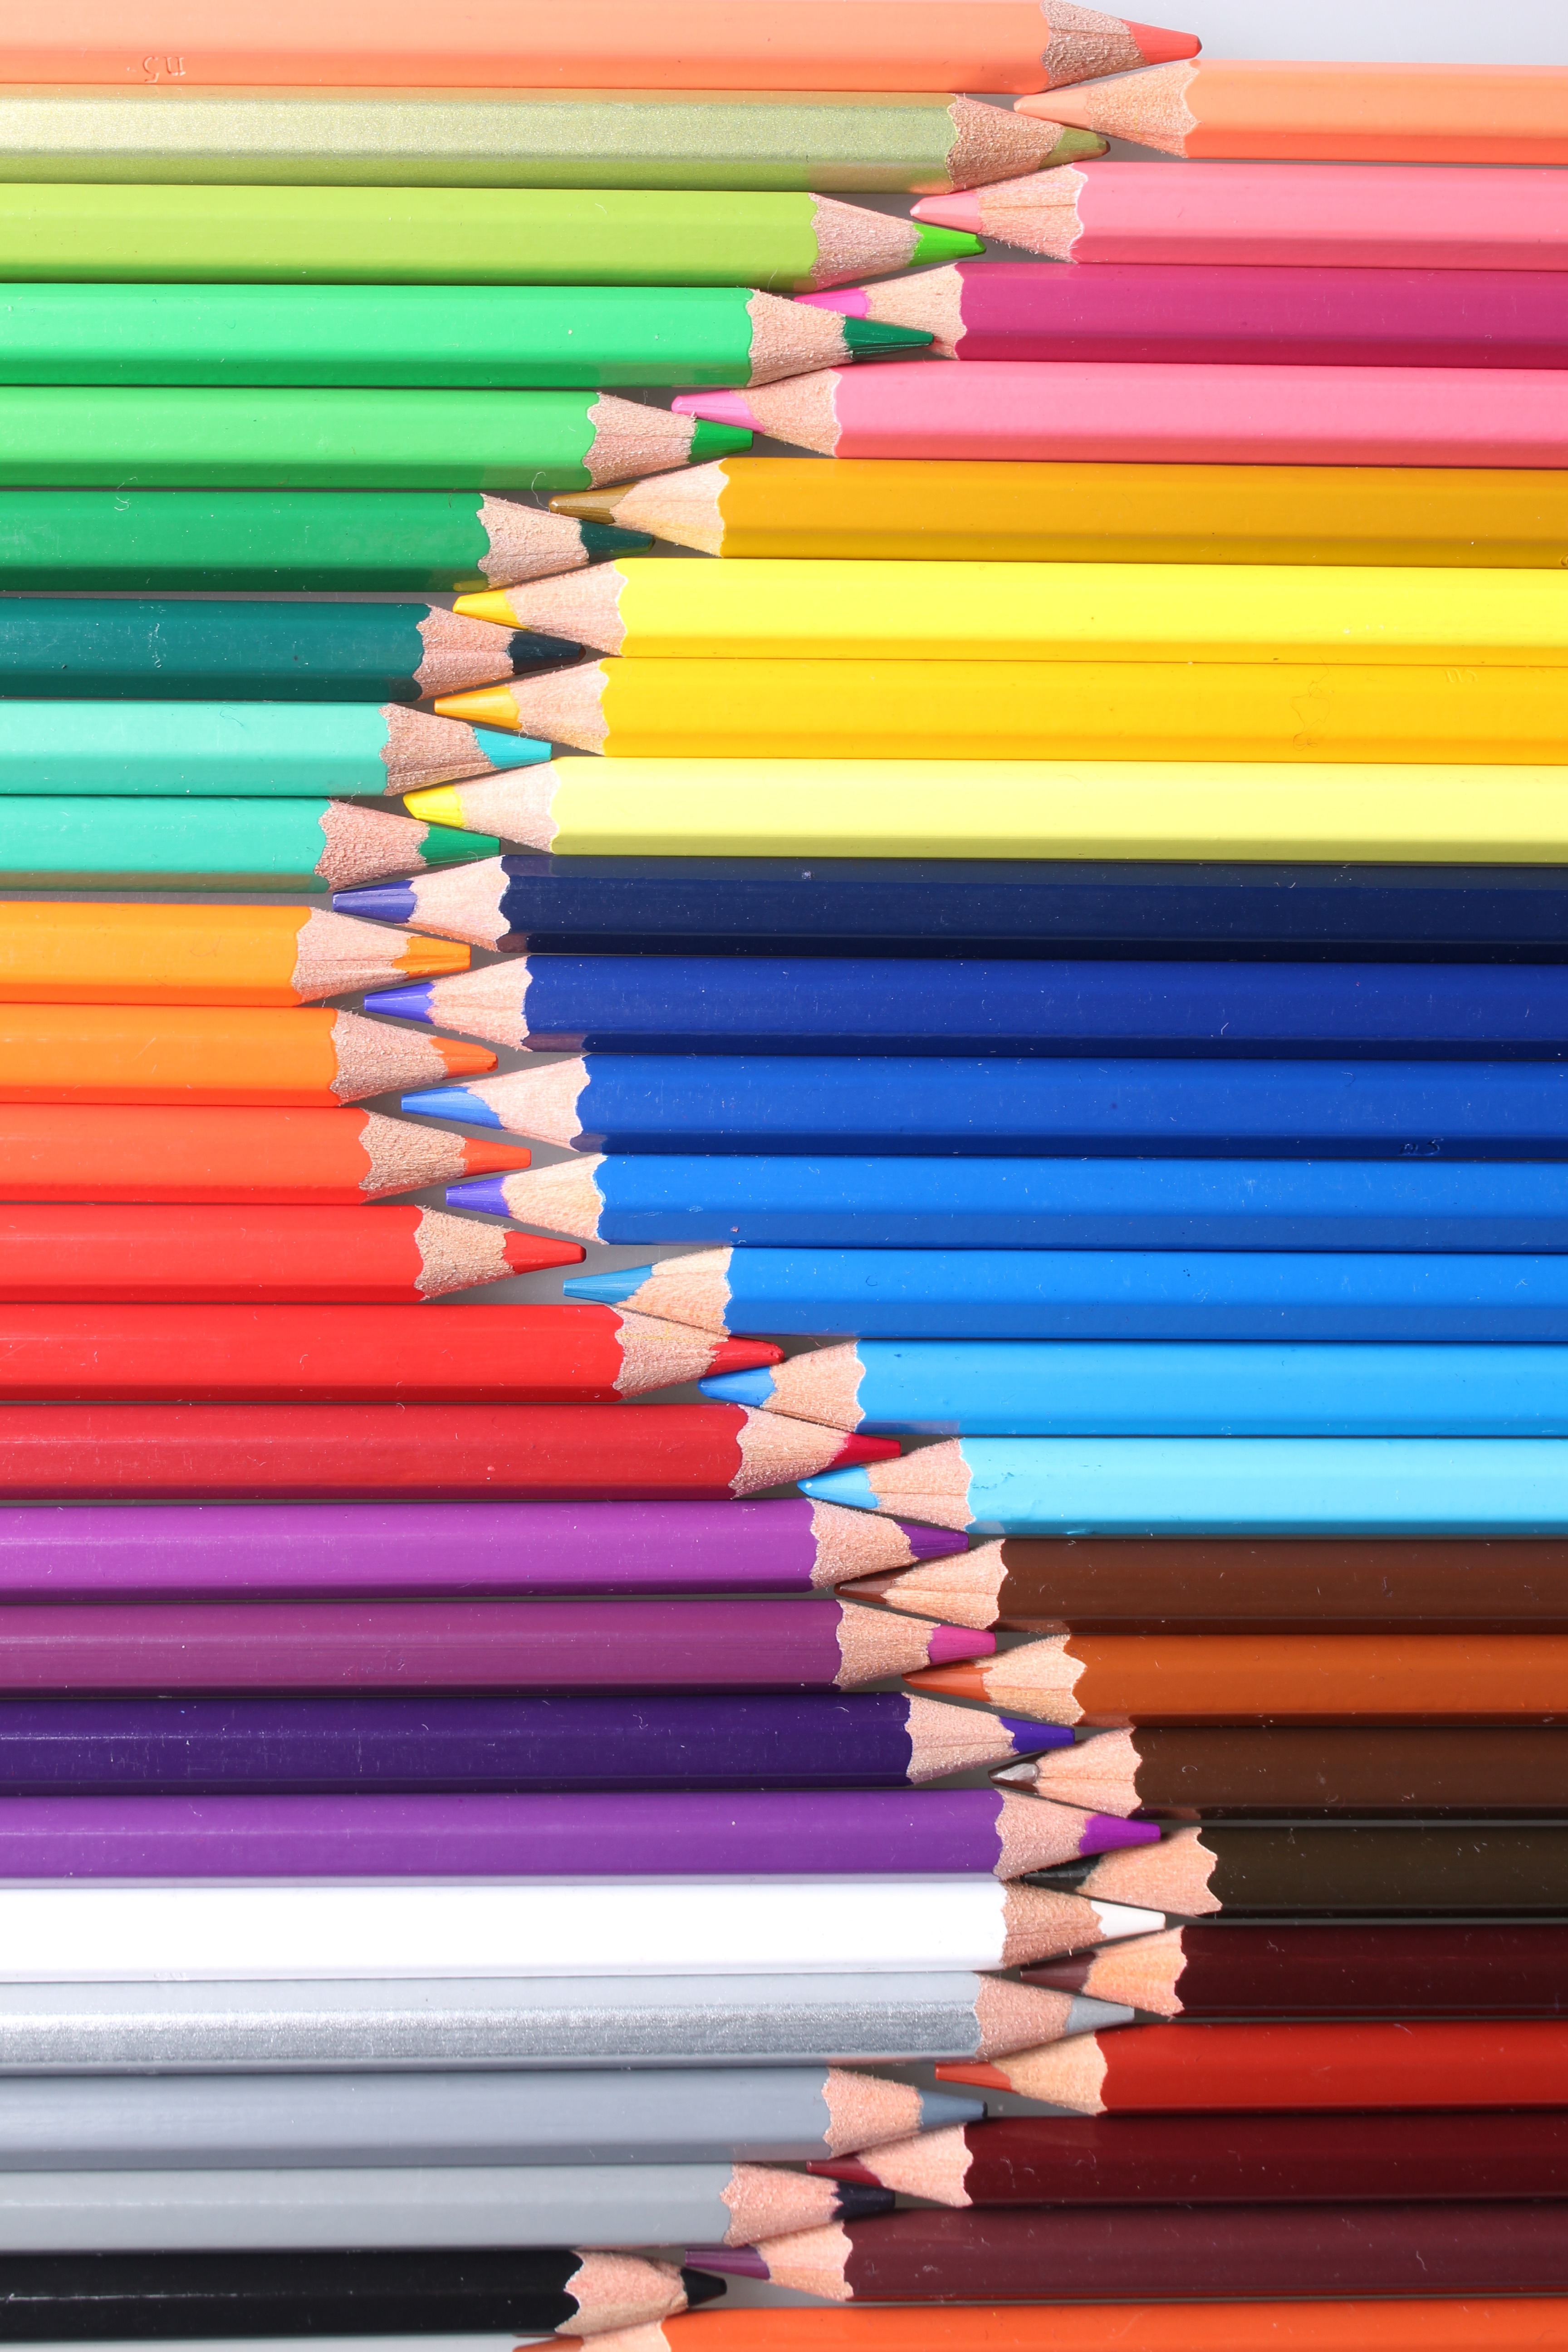
writing, pencil, pen, line, color, paint, point, colorful, painting, crayon, school, shape, colored pencils, writing accessories, color of lead, kits, on leave, painting tips